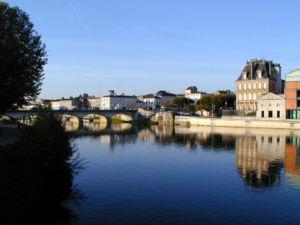
La Charente est un fleuve français du Bassin aquitain. Prenant sa source à Chéronnac dans la Haute-Vienne à 295 mètres d'altitude, elle traverse ensuite les départements de la Charente, une petite partie de la Vienne, la Charente à nouveau, la Charente-Maritime avant de se jeter dans l'océan Atlantique entre Port-des-Barques et Fouras par un large estuaire.